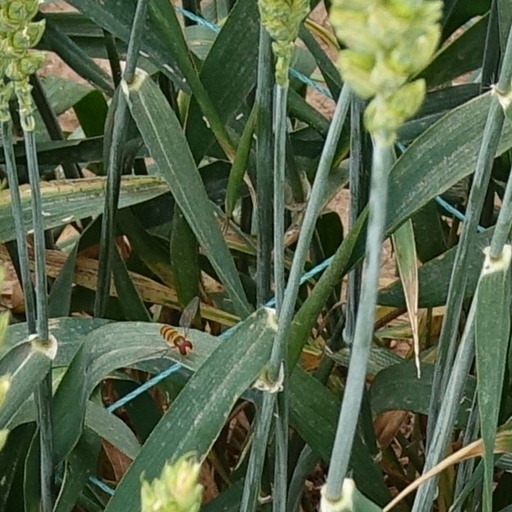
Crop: wheat